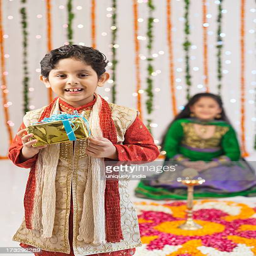
boy holding a gift with his sister in the background